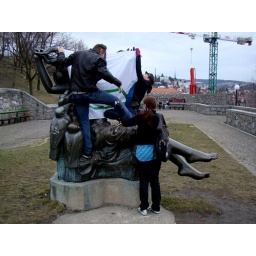
Bratislava, Slovakia - Work in progress under the Bratislava castle walls